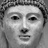
Emotion: neutral